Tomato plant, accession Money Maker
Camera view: bottom (45 deg); turntable rotation: 330 degrees
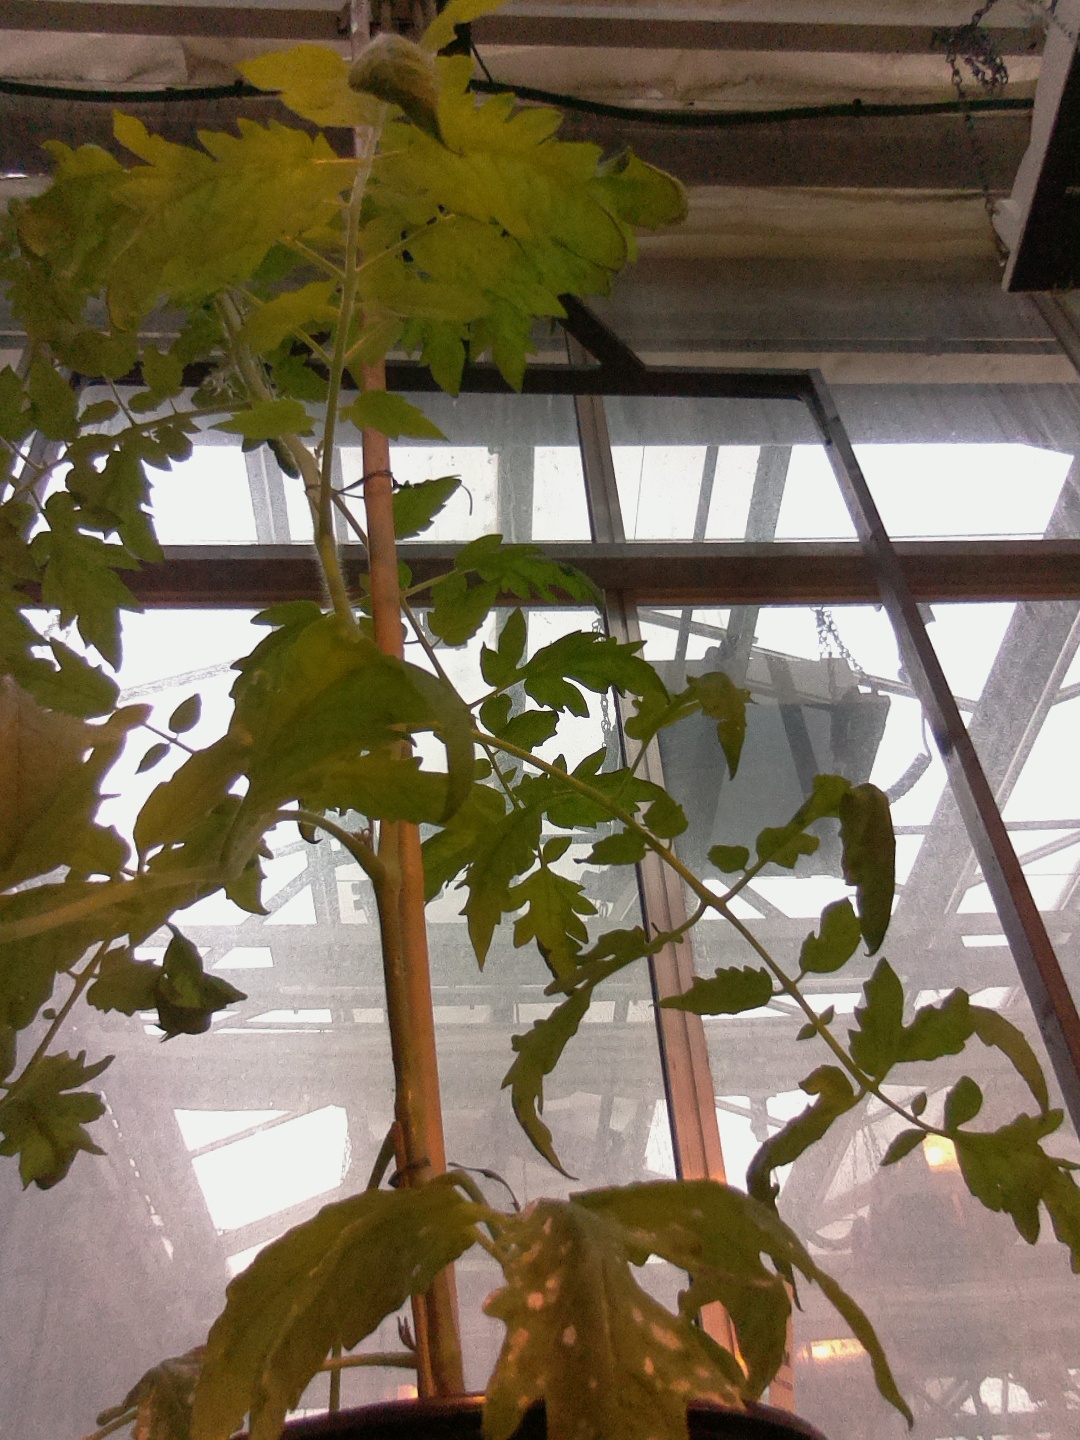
BBCH growth stage 65: Full flowering, 50%-60% of flowers open, first petals falling